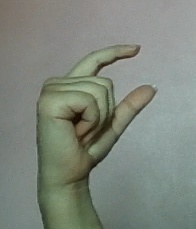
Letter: dal